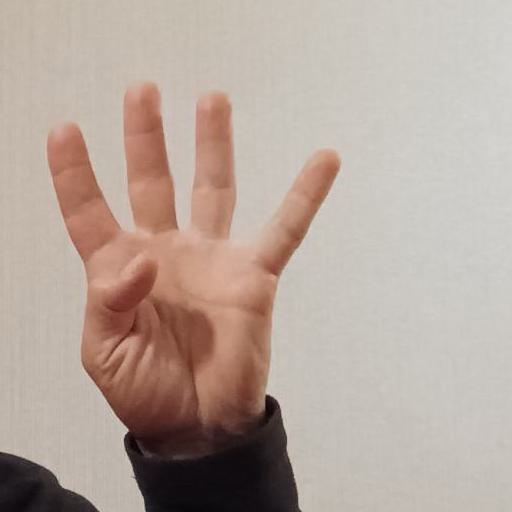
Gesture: four